Market East (Philadelphia)

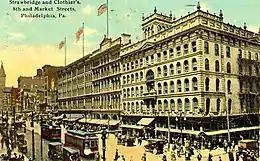

The Center City East area has served as one of Philadelphia’s retail hubs since at least the early 19th century, when groups of merchants, farmers, and fisherman set up shops and stalls along Market Street, then known as High Street, west of the Independence Hall area. Many of these merchants, driven by profitseeking or city regulations, began to seek more permanent facilities. Among these were Philadelphia's flagship department stores: John Wanamaker's Wanamaker's and Justus Clayton Strawbridge and Isaac Hallowell Clothier's Strawbridge and Clothier, both opened in the earliest days of the American Civil War. Along with Lit Brothers, Snellenburg's, Gimbels and Frank & Seder, the six block corridor was once home to six major department stores. Other merchants set up shop along Market Street, and Chestnut street, one block parallel to the south. Many grocers moved their stalls from the median of Market Street to the two main markets at 12th and Market Streets, known as the Farmers' Market and the Franklin Market.